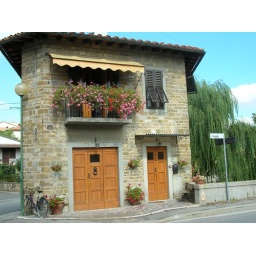
cute house in Greve